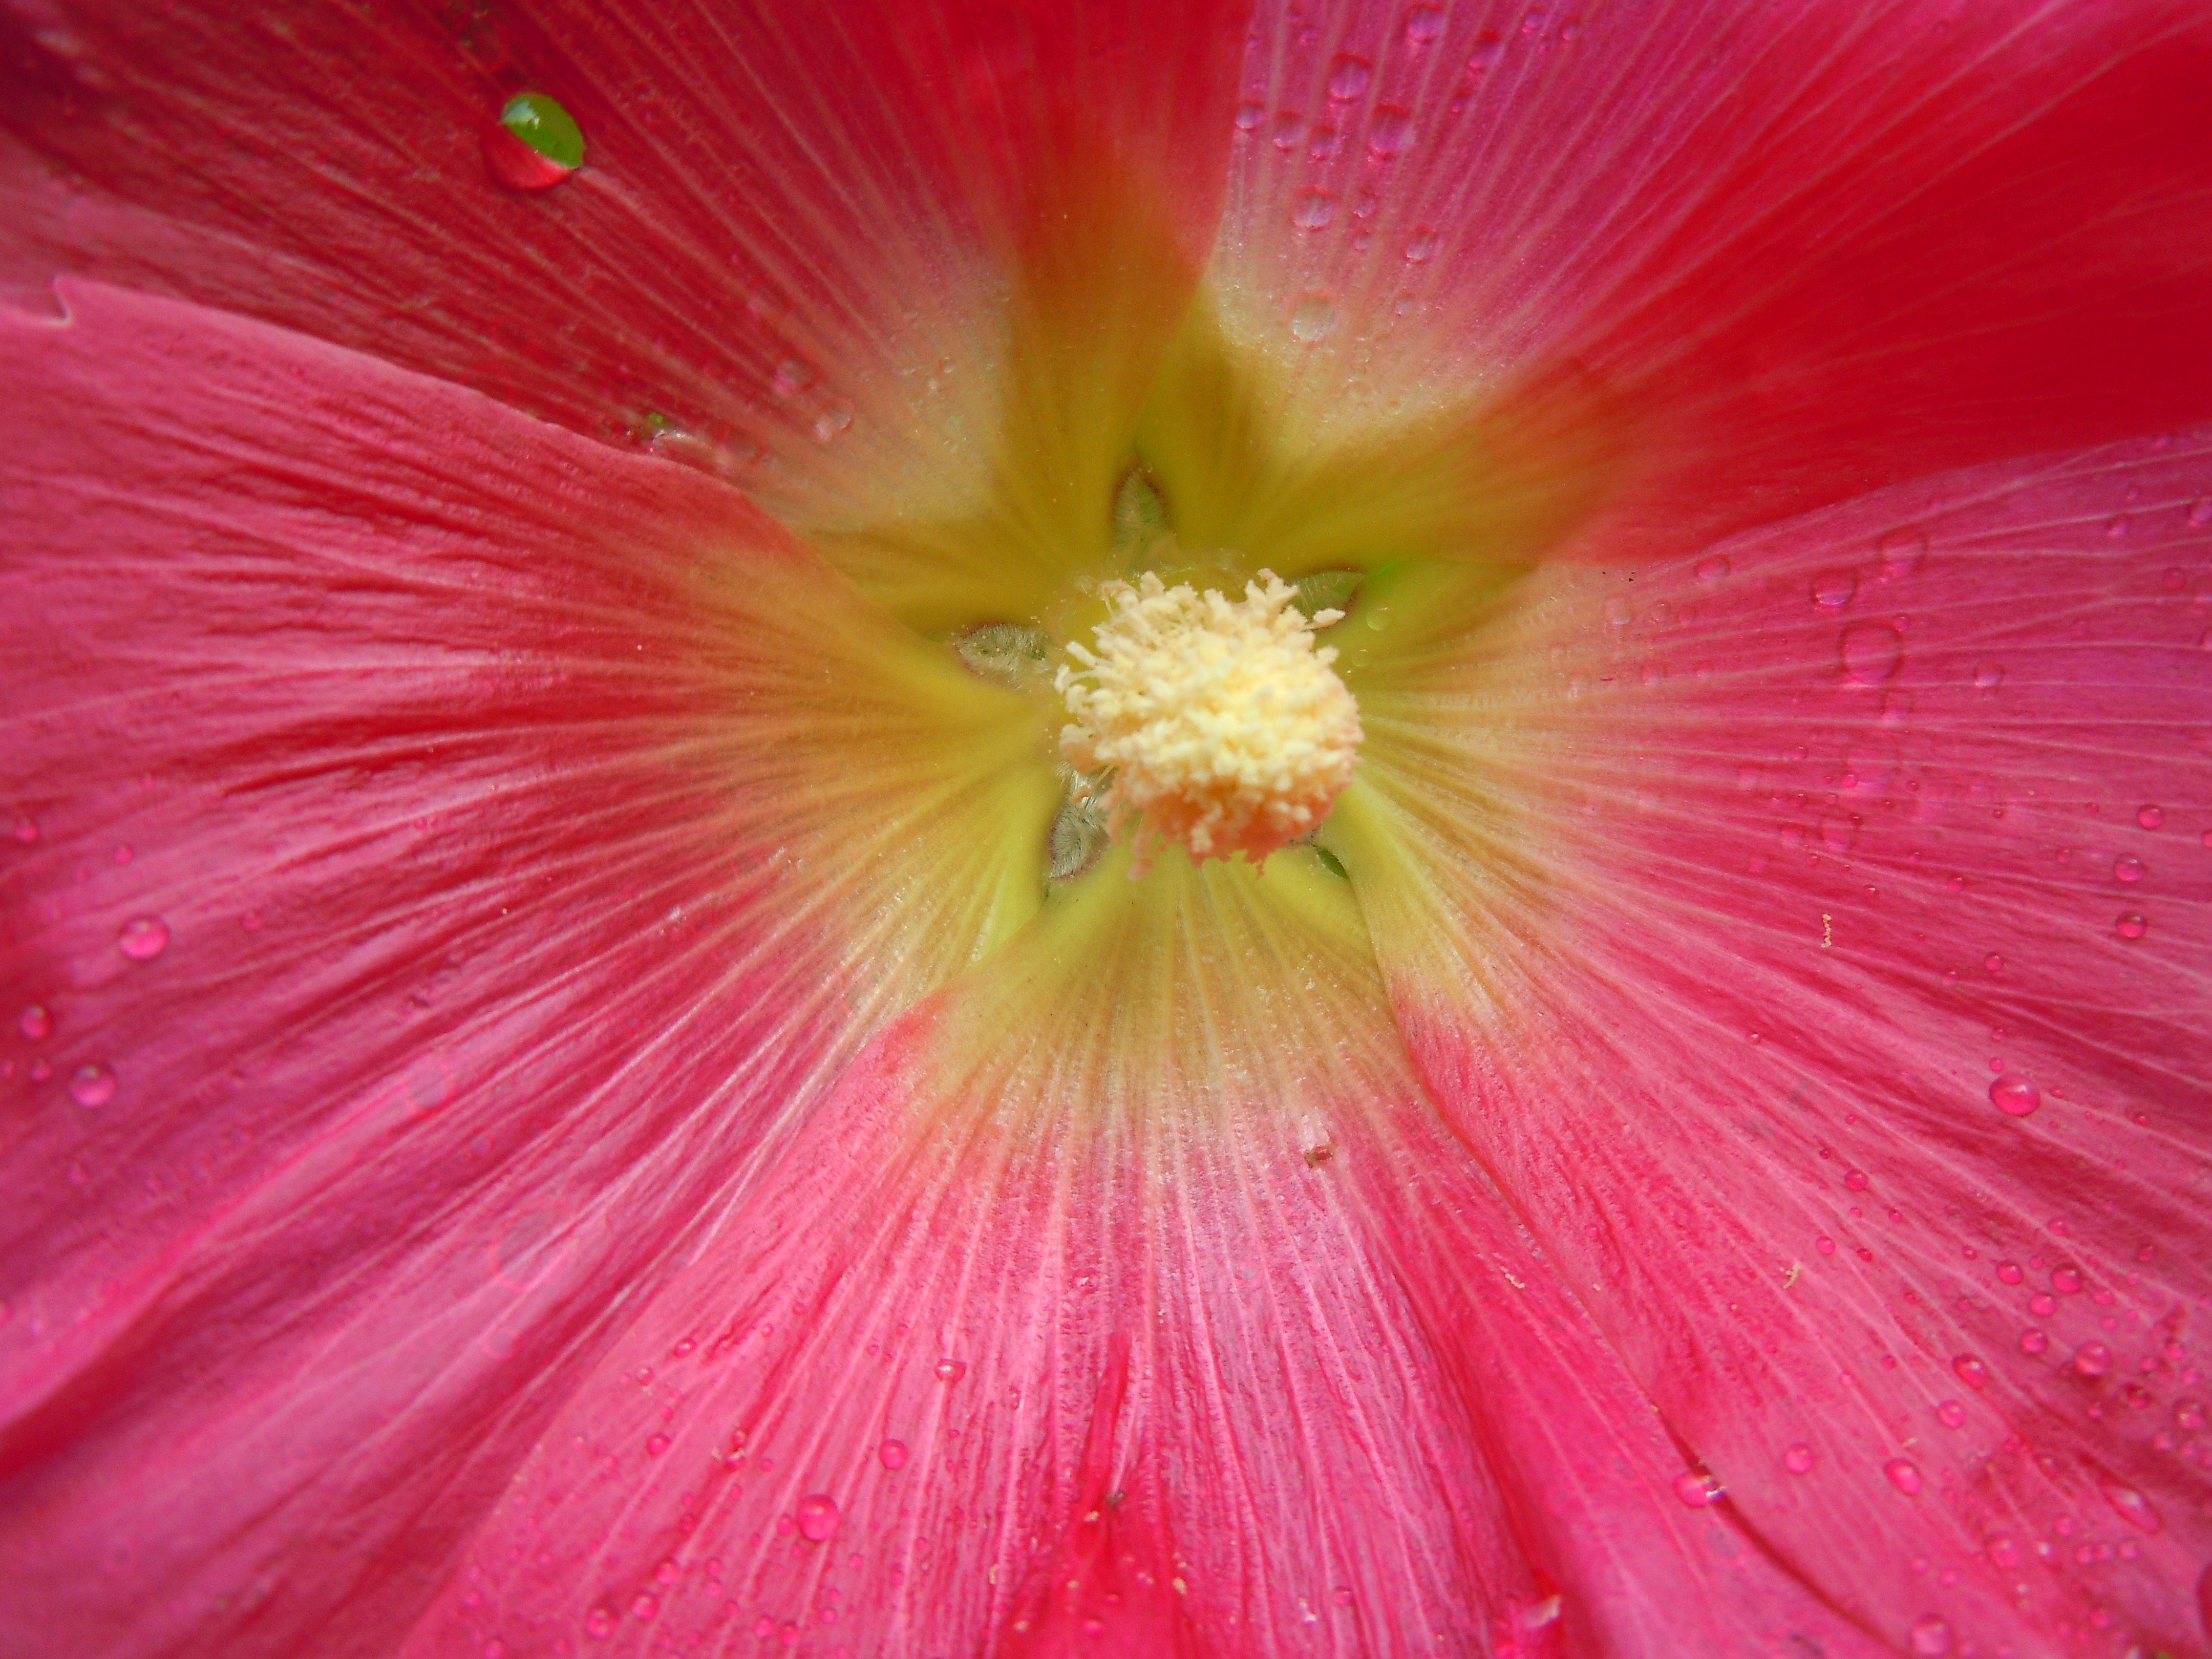
blossom, plant, flower, petal, bloom, red, produce, pink, close, flora, close up, hibiscus, macro photography, flowering plant, stock rose, land plant